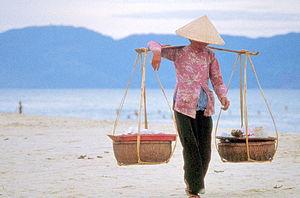
Danang_487.jpg VIETNAM nikon f801